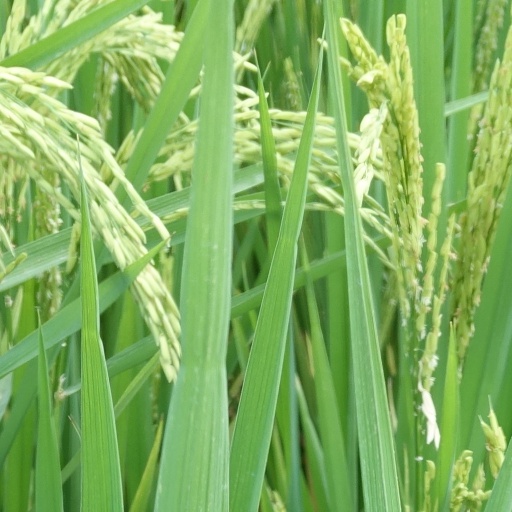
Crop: rice